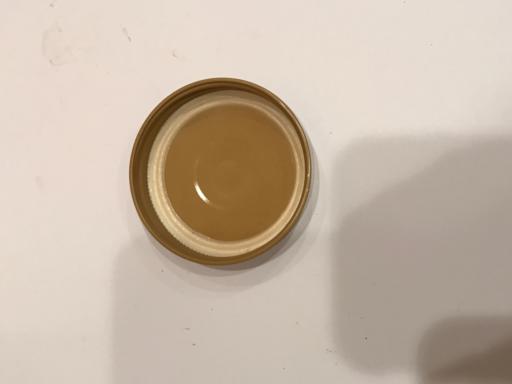
Waste category: metal